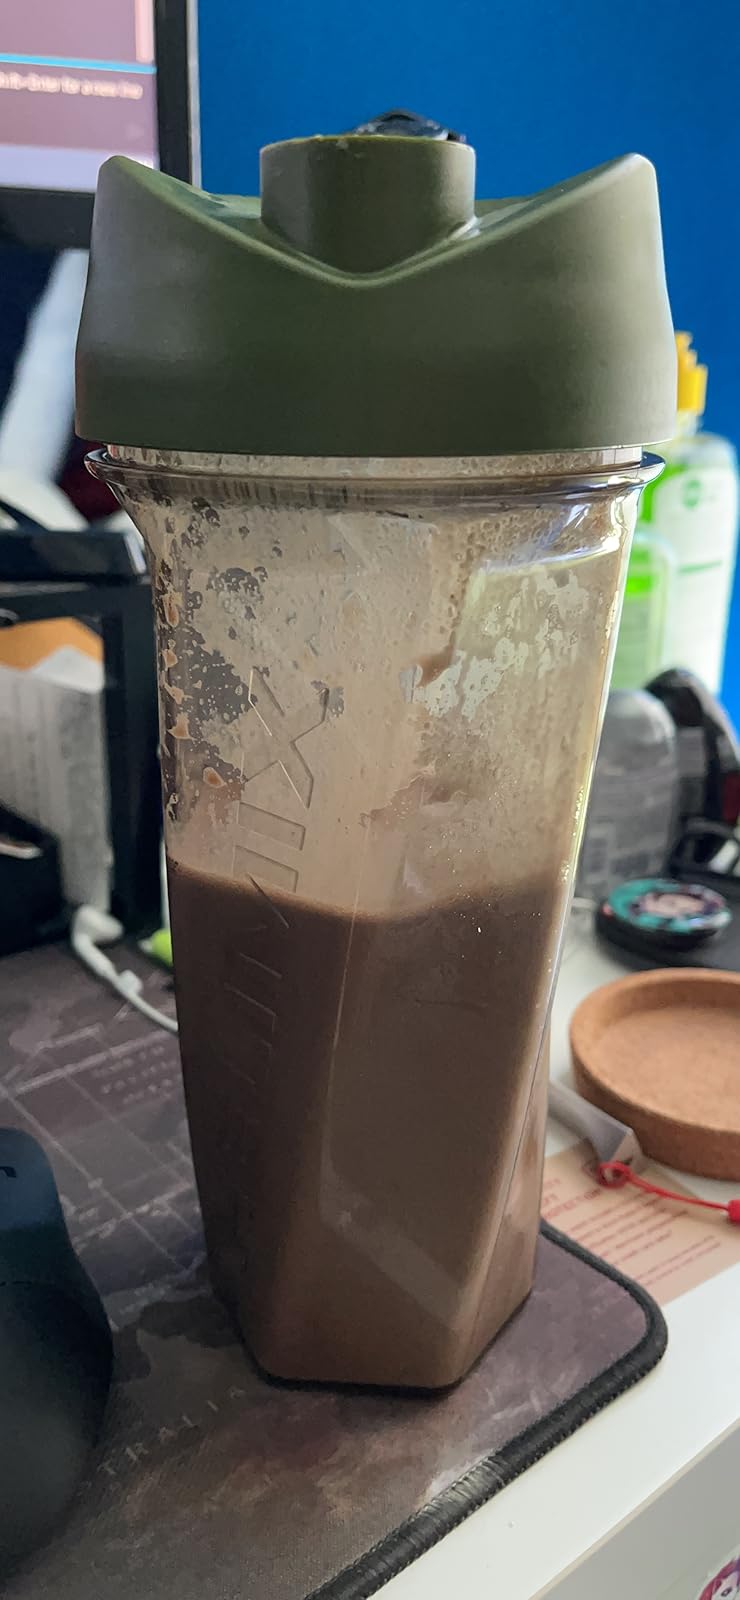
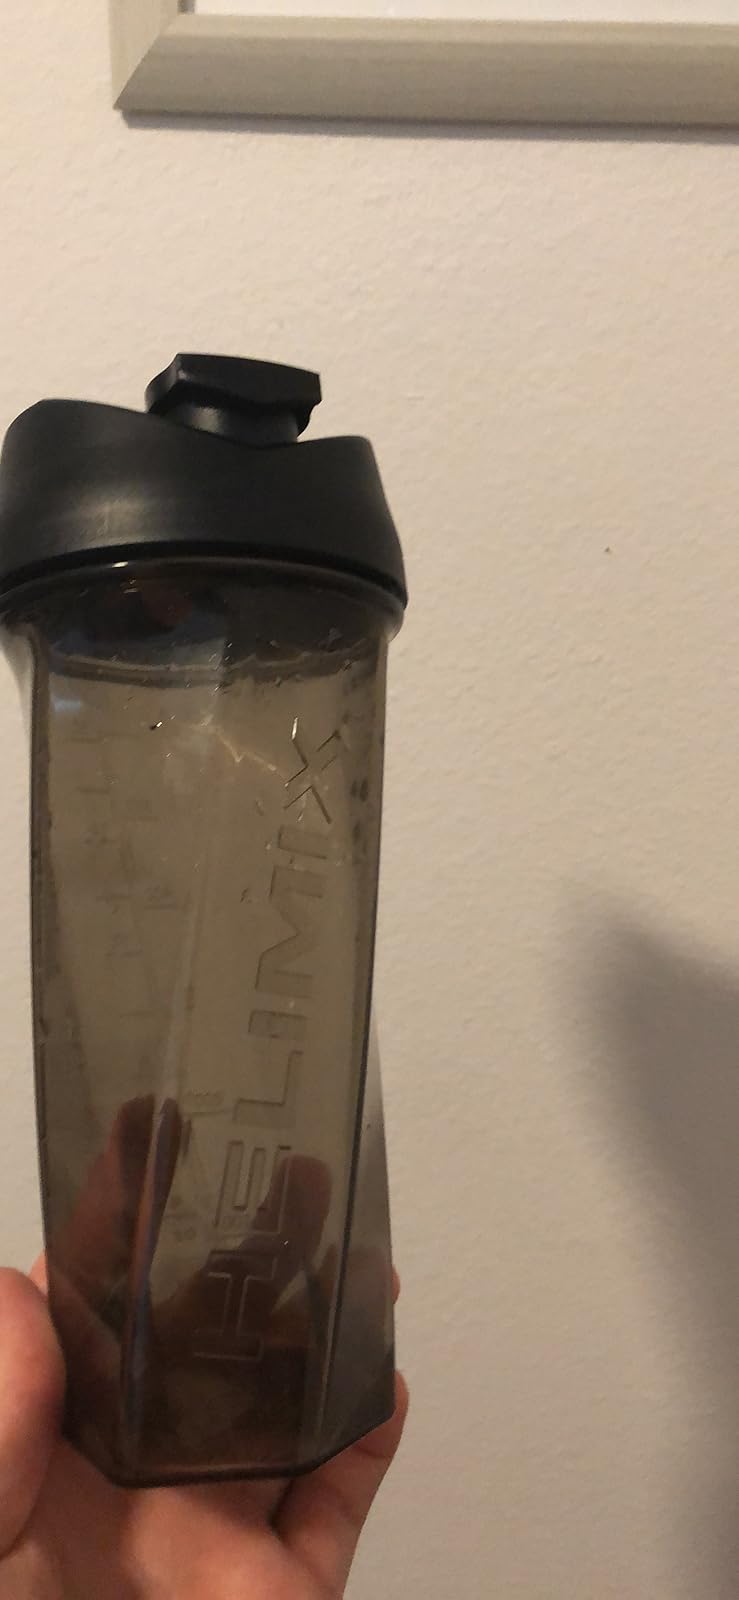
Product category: items_blender
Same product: no